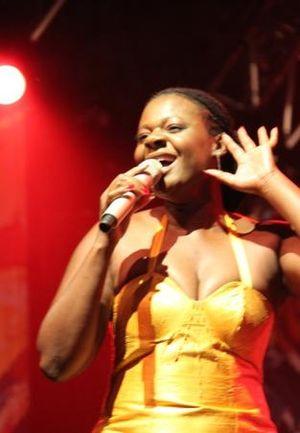
Judith Sephuma est une chanteuse de jazz et afro-pop sud-africaine.